Douglas Ferreira

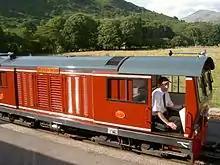
R&ER locomotive "Douglas Ferreira"

Douglas Martin Edward Ferreira, O.B.E., (1929–2003) was the longest-serving general manager of the Ravenglass & Eskdale Railway, a heritage railway in Cumbria, England known as the "Ratty". He was at the heart of the "Ratty" for 34 years.